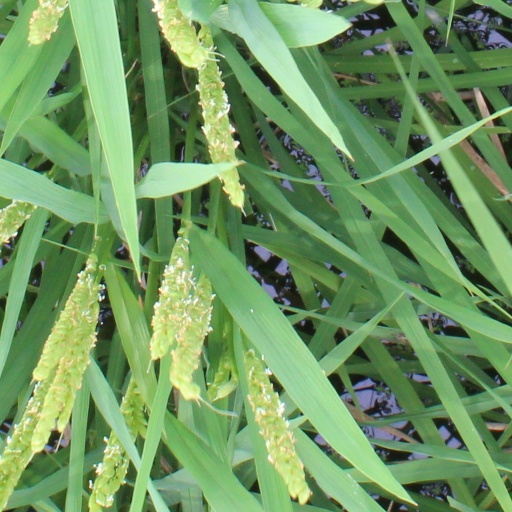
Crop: rice